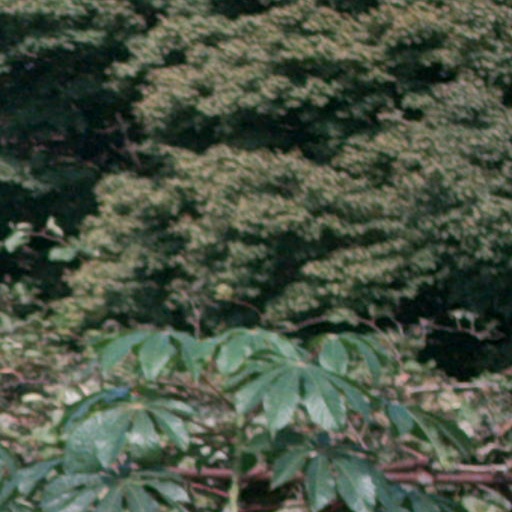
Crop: cassava